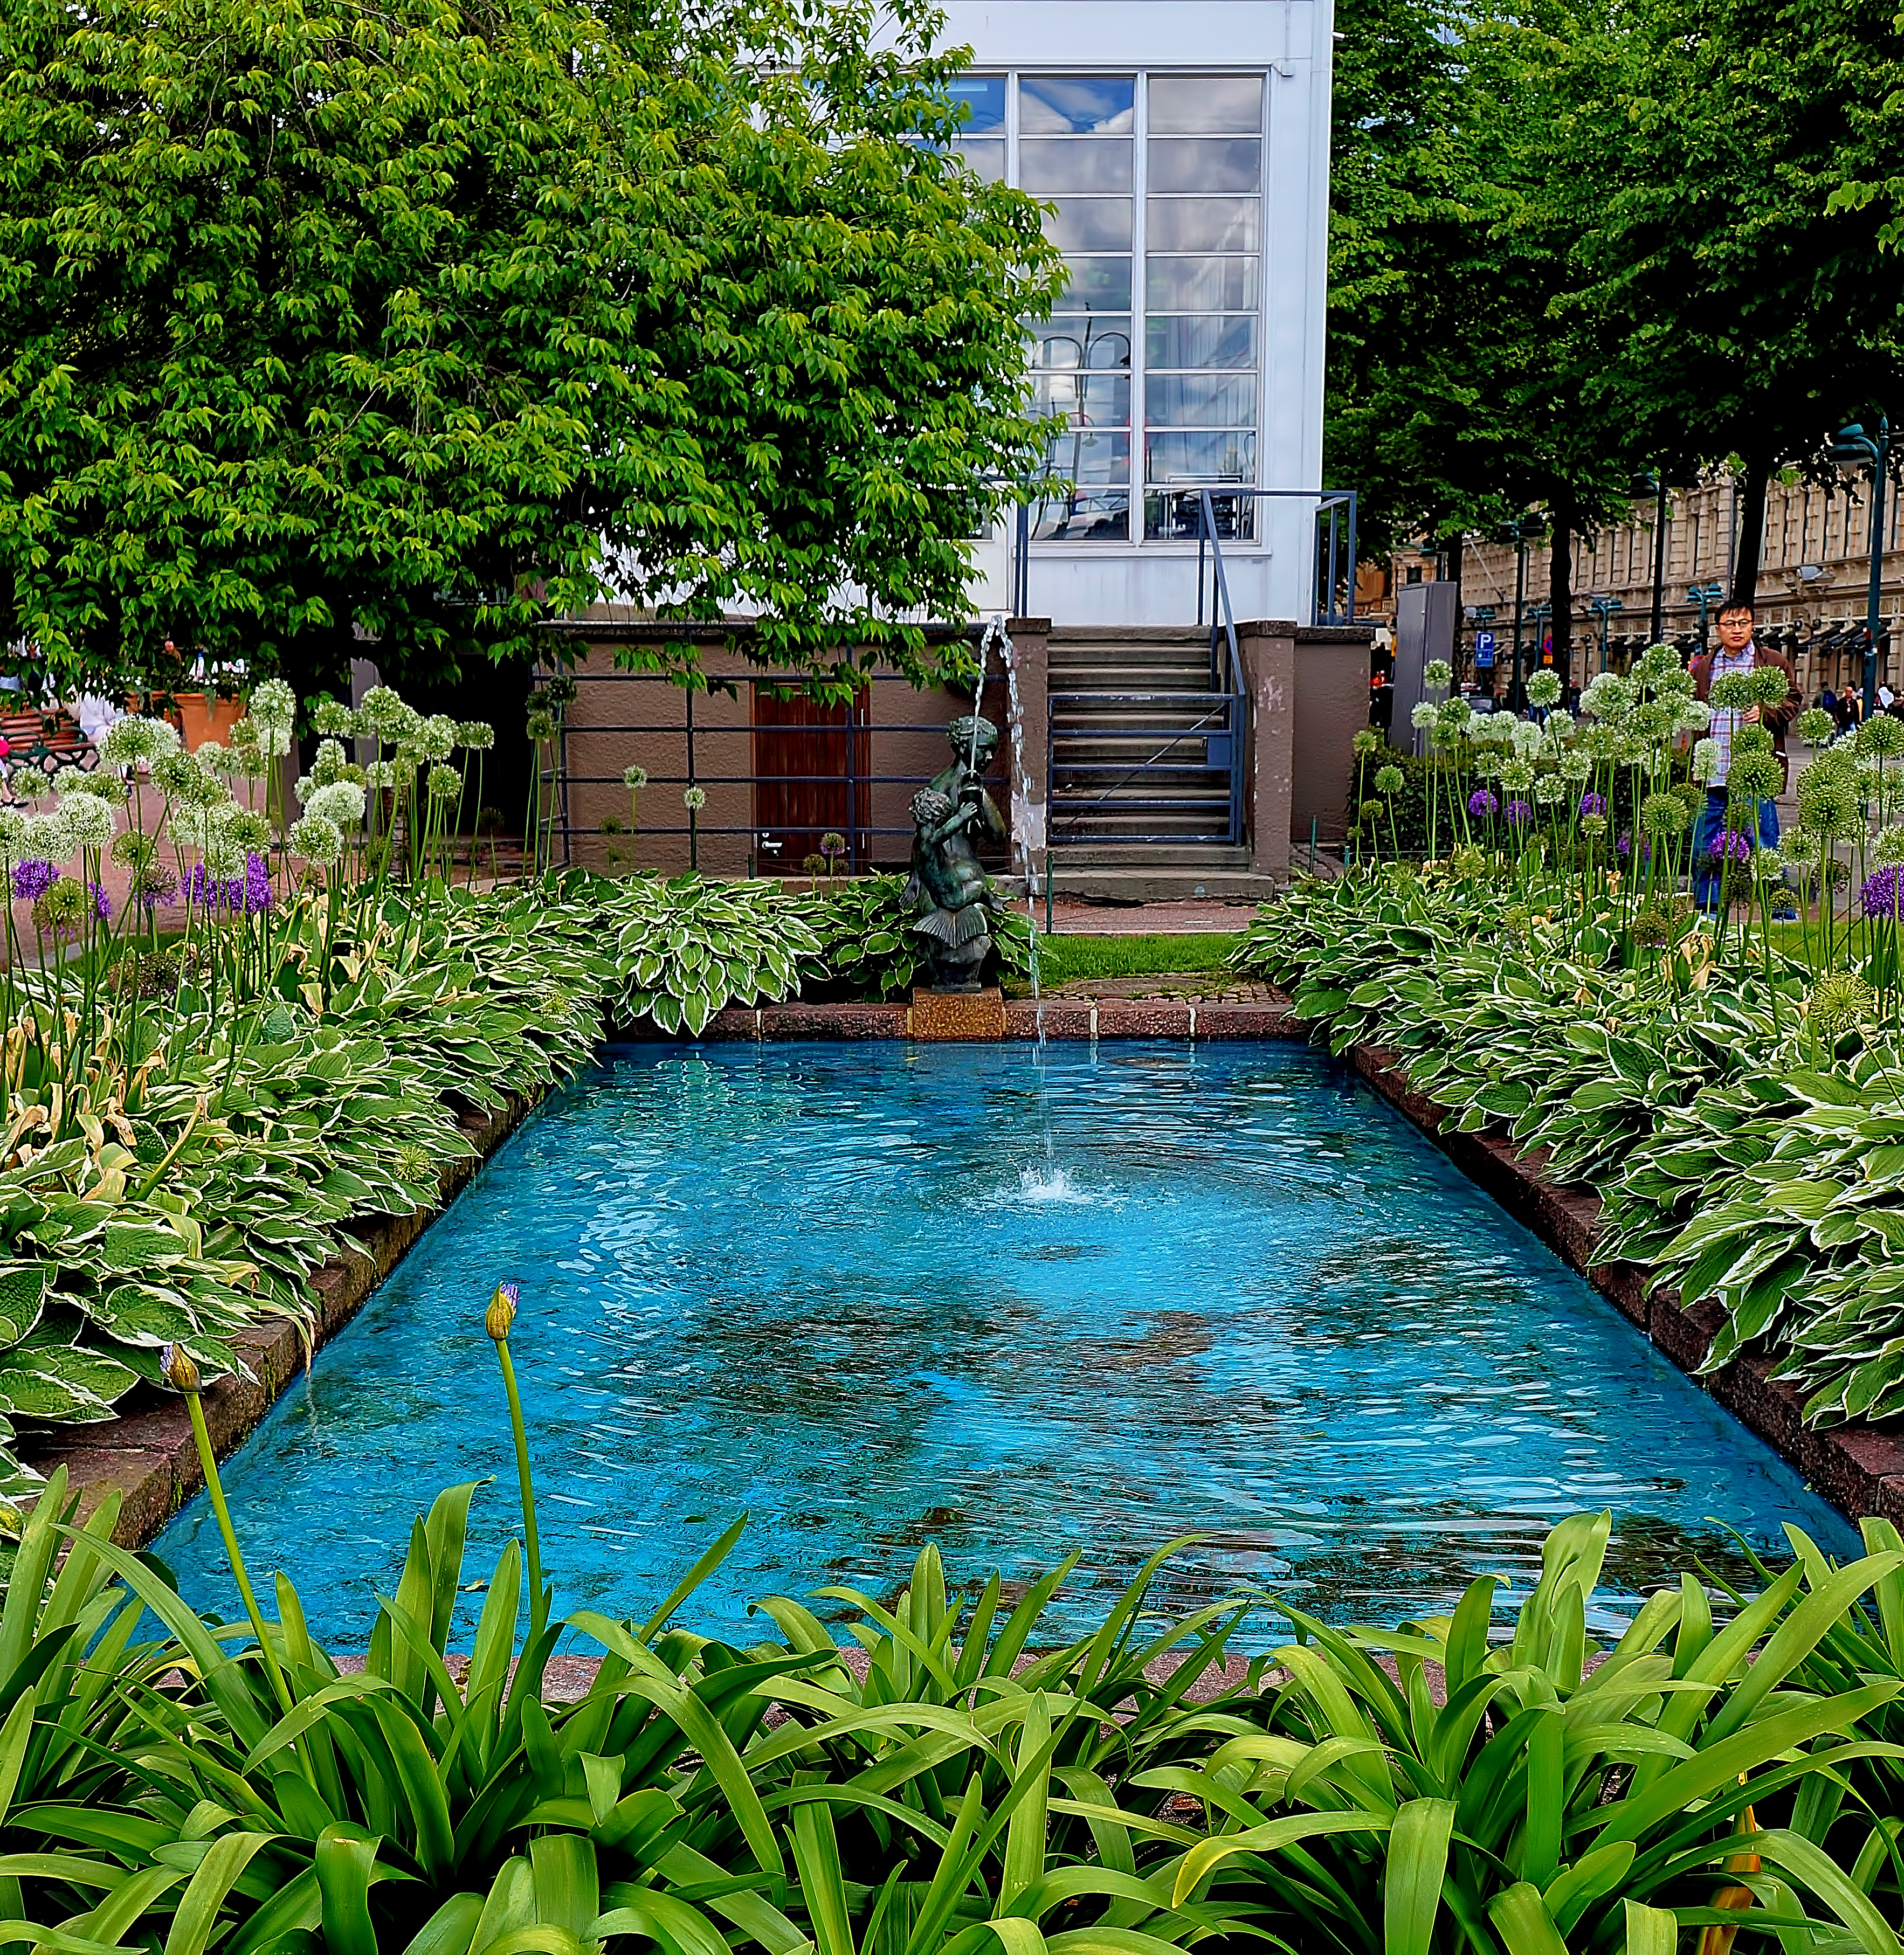
grass, lawn, flower, walkway, pond, swimming pool, small, park, backyard, botany, garden, landscaping, fountain, finland, helsinki, estate, yard, esplanadi, reflecting pool, fish pond, landscape architect